Peter Thomann

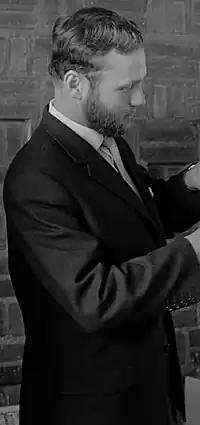
Peter Thomann (left) receiving the World Press Photo (1964)

Peter Thomann (born 1940) is a German photographer who worked as a staff photographer for "Stern" magazine.